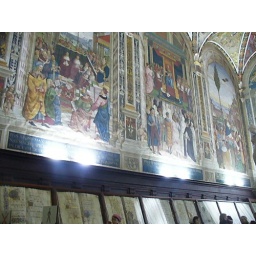
The Piccolomini library houses a small collection of illuminated manuscripsts within the Siena Cathedral.